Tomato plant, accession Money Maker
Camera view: horizontal (90 deg, fisheye); turntable rotation: 300 degrees
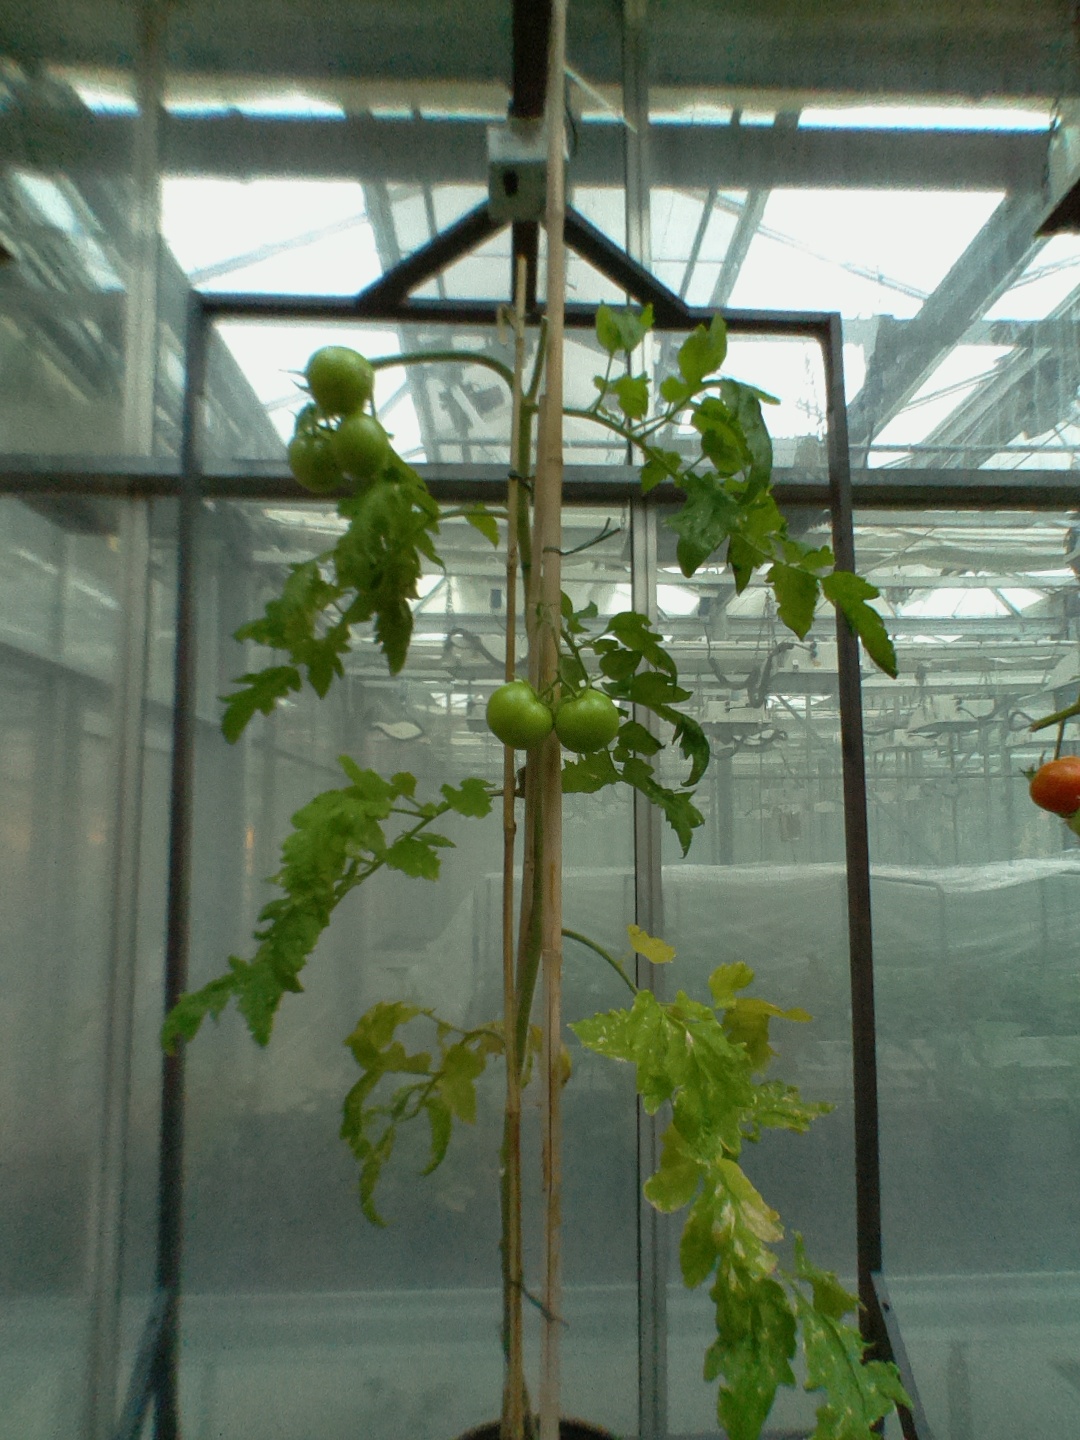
BBCH growth stage 79: 90% -100% of final fruit size